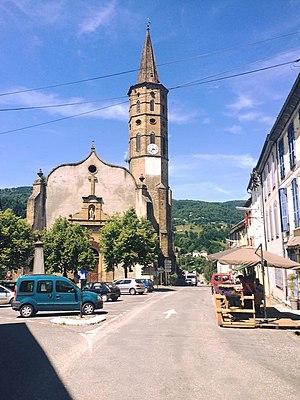
Place de l'Église de Massat en été
Massat est une commune française, située dans le département de l'Ariège en région Occitanie.
L'église de la Nativité-de-la-Vierge de Massat est un édifice du XVIIIᵉ siècle sur la commune de Massat, dans le département de l'Ariège, en région Occitanie.